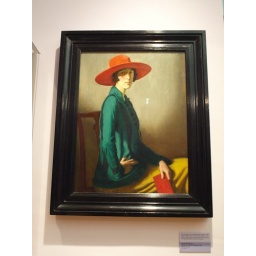
Lady in a red hat